History of the National Park Service

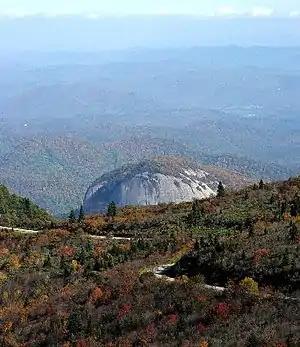
Blue Ridge Parkway across from Looking Glass Rock

The National Survey of Historic Sites and Buildings was organized after passage of the Historic Sites Act in 1935. Beginning in 1960, the responsibilities of this Survey staff were extended to include recommendation of an important series of National Historic Landmarks, officially designated by the Secretary of the Interior. On October 9, 1960 Secretary of the Interior Fred A. Seaton announced the first official list of 92 historic sites and buildings eligible for designation as National Historic Landmarks.